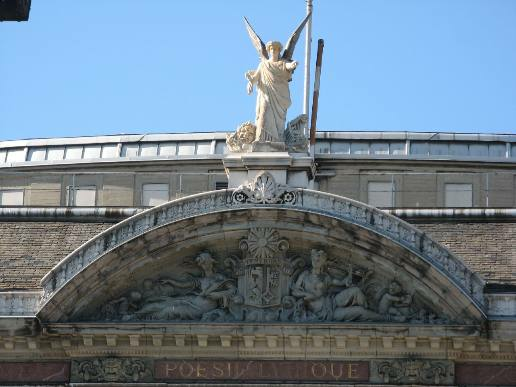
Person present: No